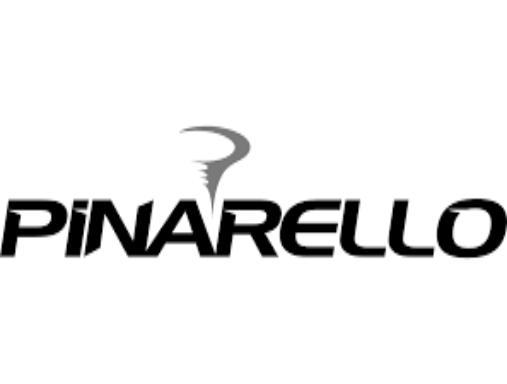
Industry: Transportation